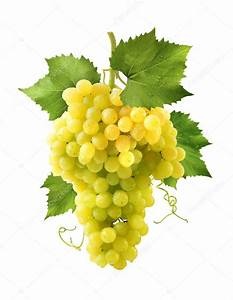
Label: grape